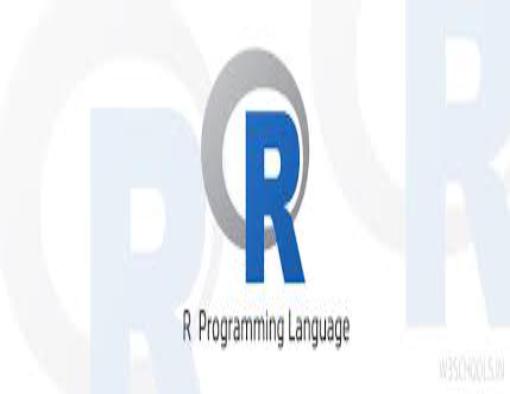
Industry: Clothes